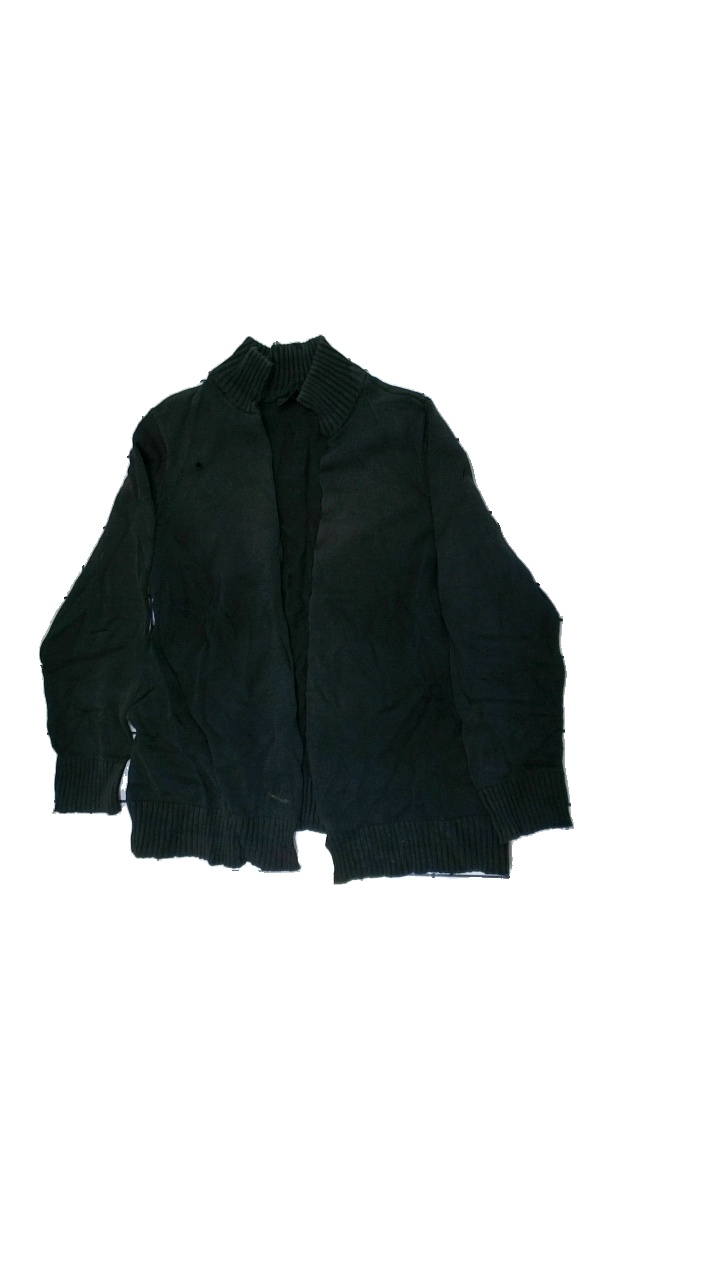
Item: Sweater (Men)
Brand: Missing
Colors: Black
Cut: Regular
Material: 93% cotton, 7% polyester
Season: All
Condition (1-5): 1
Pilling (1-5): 1
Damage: ripped
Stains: Major
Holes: Major
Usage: Export
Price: <50